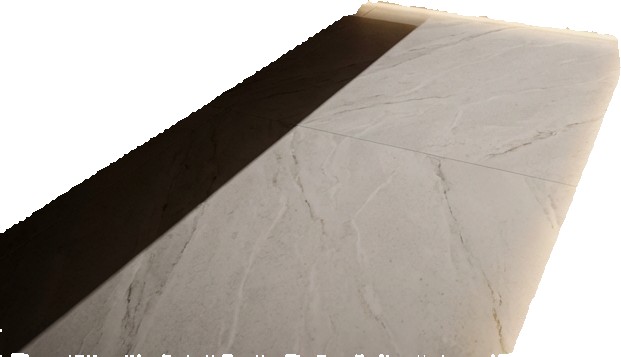
Surface category: floors